Ackworth School

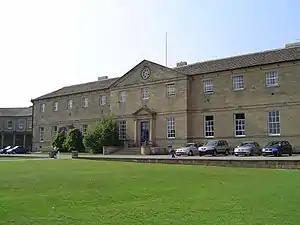
The School

Ackworth School is a private day and boarding school located in the village of High Ackworth, near Pontefract, West Yorkshire, England. It is one of seven Quaker schools in England. The school (or more accurately its Head) is a member of the Headmasters' and Headmistresses' Conference and SHMIS. The Head is Martyn Beer, who took over in April 2024. The Senior Deputy Head is Nancy Newlands-Melvin.